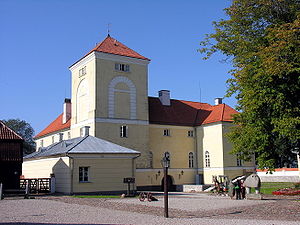
Ventspils Slot
Ventspils Slot
Ventspils Slot er et slot i Ventspils i Letland. Det er et af de ældste og mest velbevarede liviske ordensslotte, idet den har bevaret sit oprindelige layout siden det 13. århundrede. Gennem sin 700-årige historie, har det været brugt som fæstningsværk, residens, garnison, skole, militærbase og fængsel. I 1995 blev slottets restaureret til sit 19. århundredes udseende, og blev omdannet til et museum.